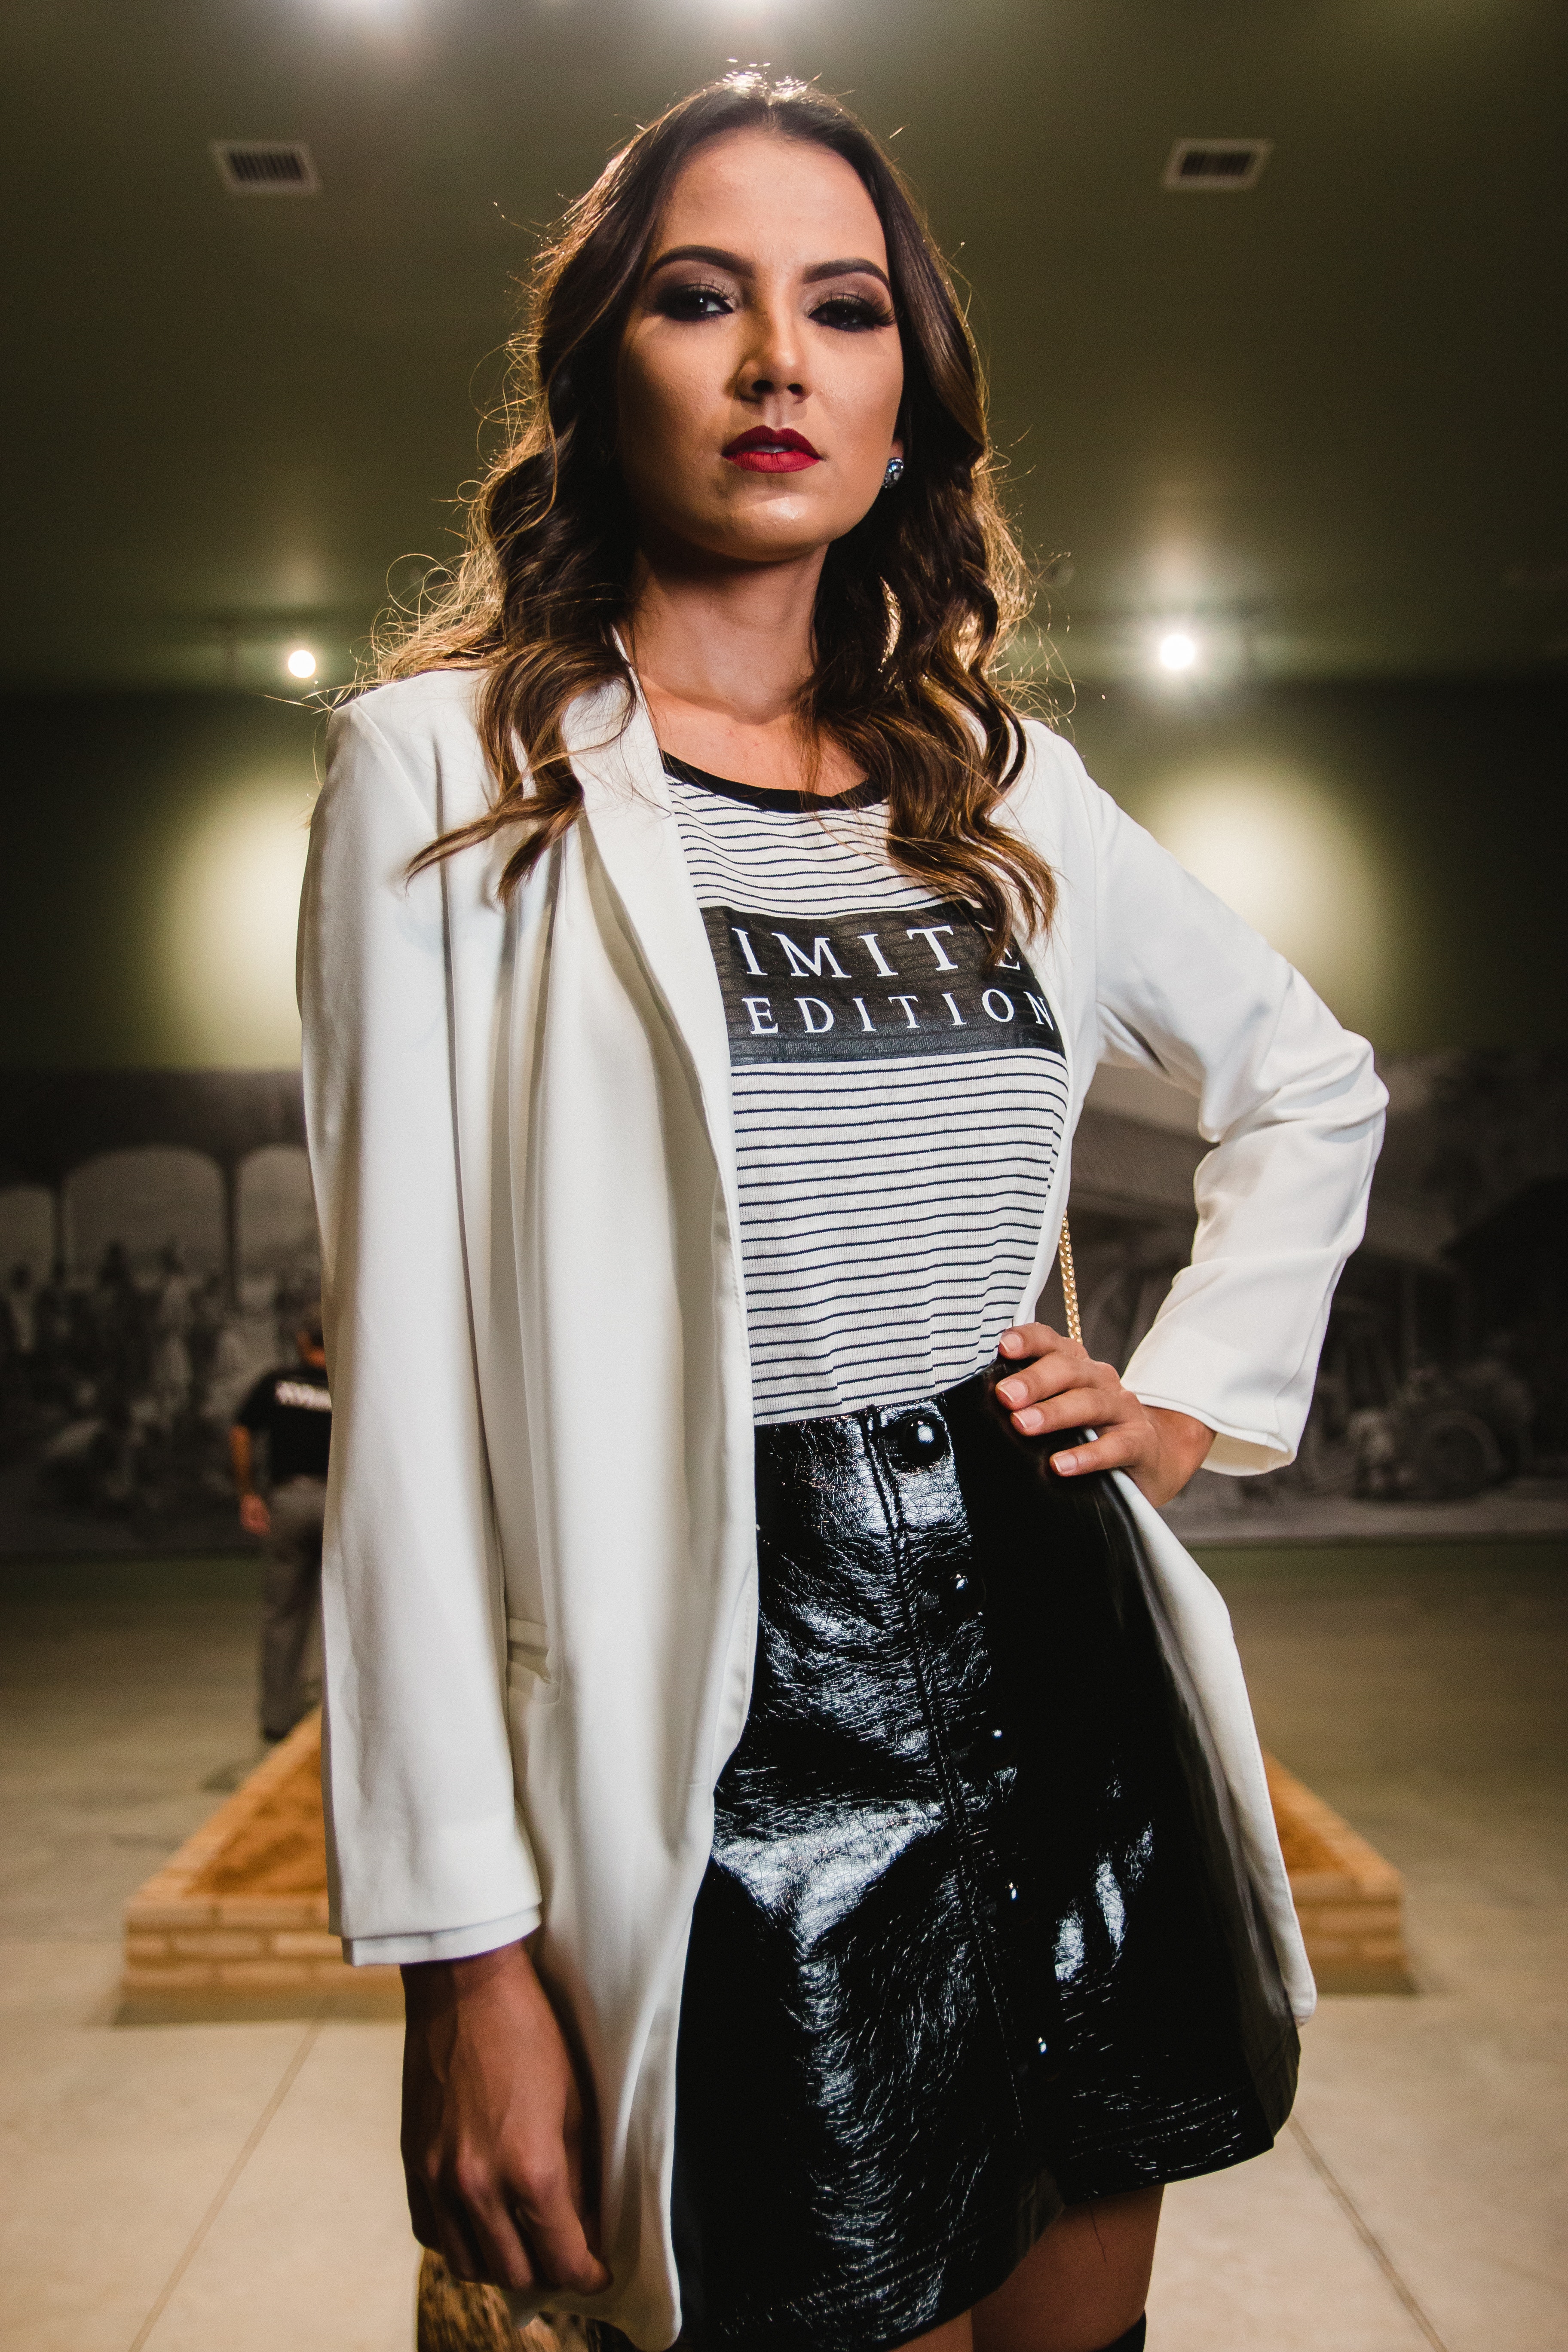
fashion model, clothing, white, fashion, outerwear, street fashion, waist, fashion design, coat, shoulder, dress, fashion show, photography, sleeve, leg, jacket, blazer, long hair, neck, beige, model, overcoat, trench coat, formal wear, top, photo shoot, style, leather, trunk